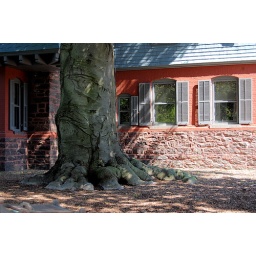
I thought the tree looked like an elephant's foot, which is fitting given all the dead, mounted animals in the house.